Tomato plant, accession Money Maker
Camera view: horizontal (90 deg, fisheye); turntable rotation: 150 degrees
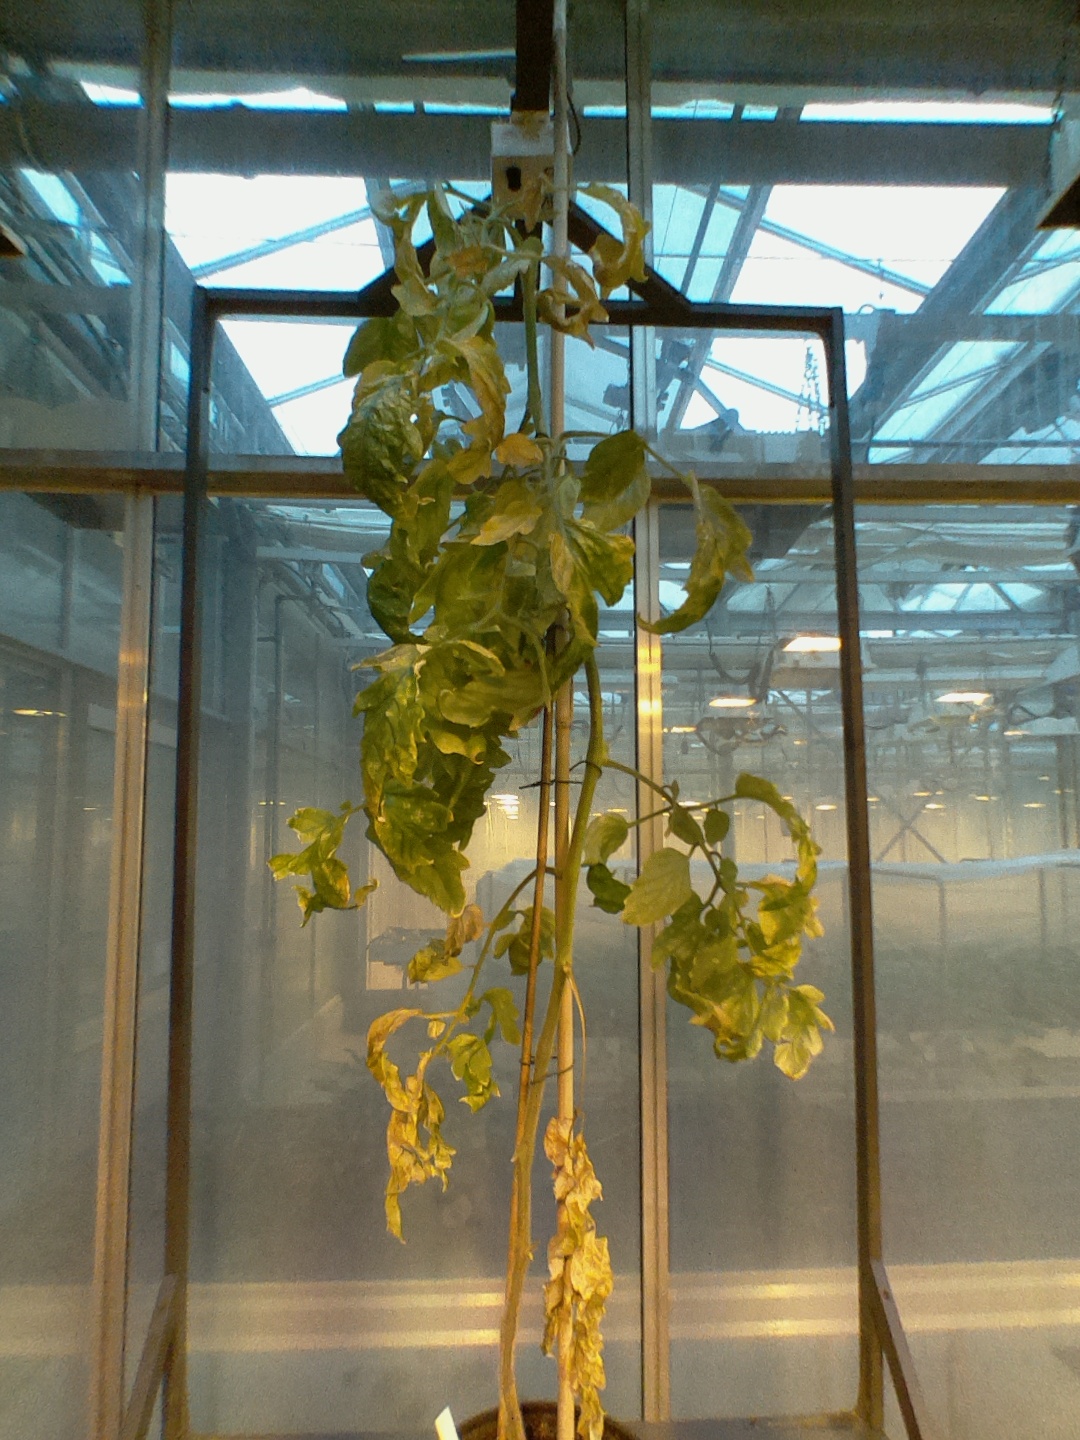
BBCH growth stage 81: 10%-20% of fruits show typical fully ripe color